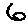
Label: 6